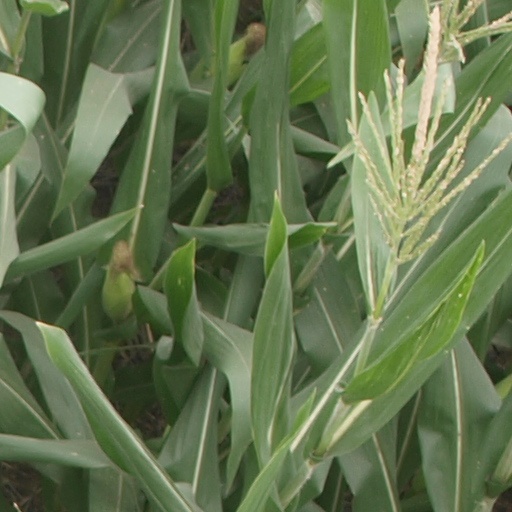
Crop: maize; corn